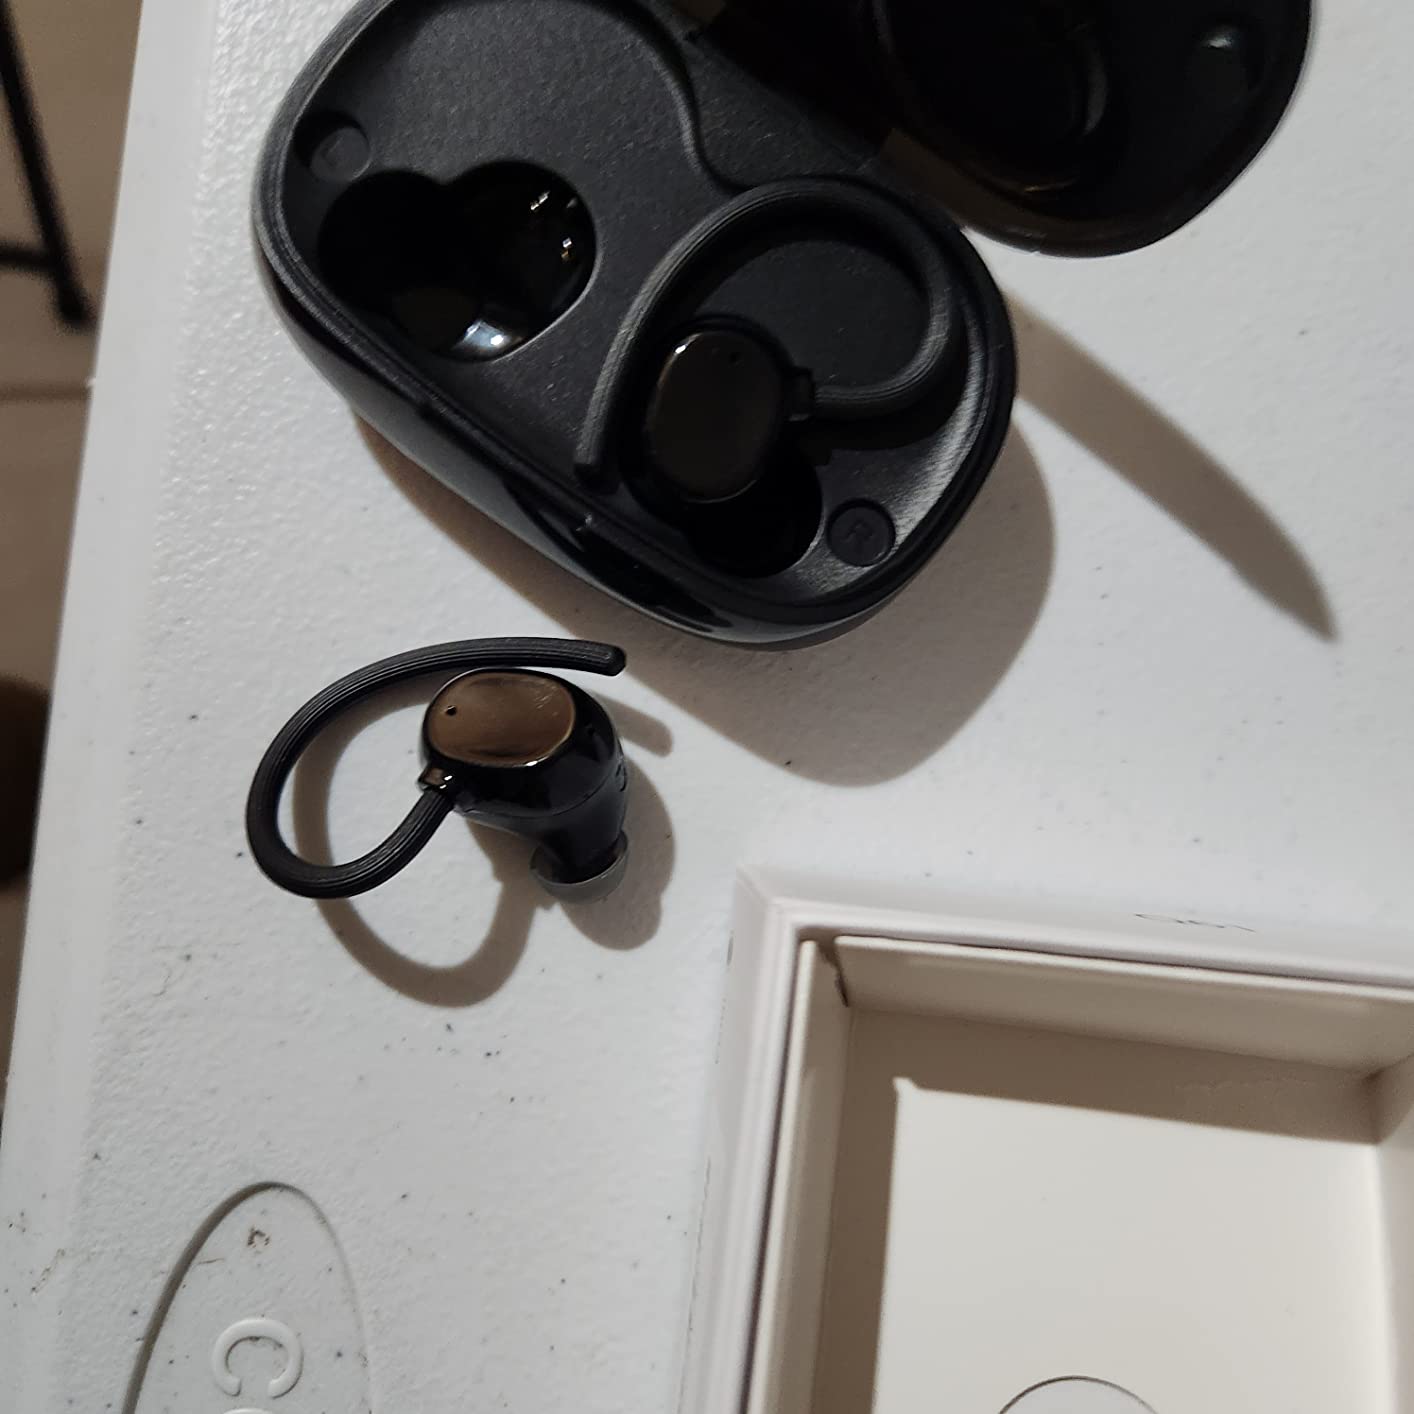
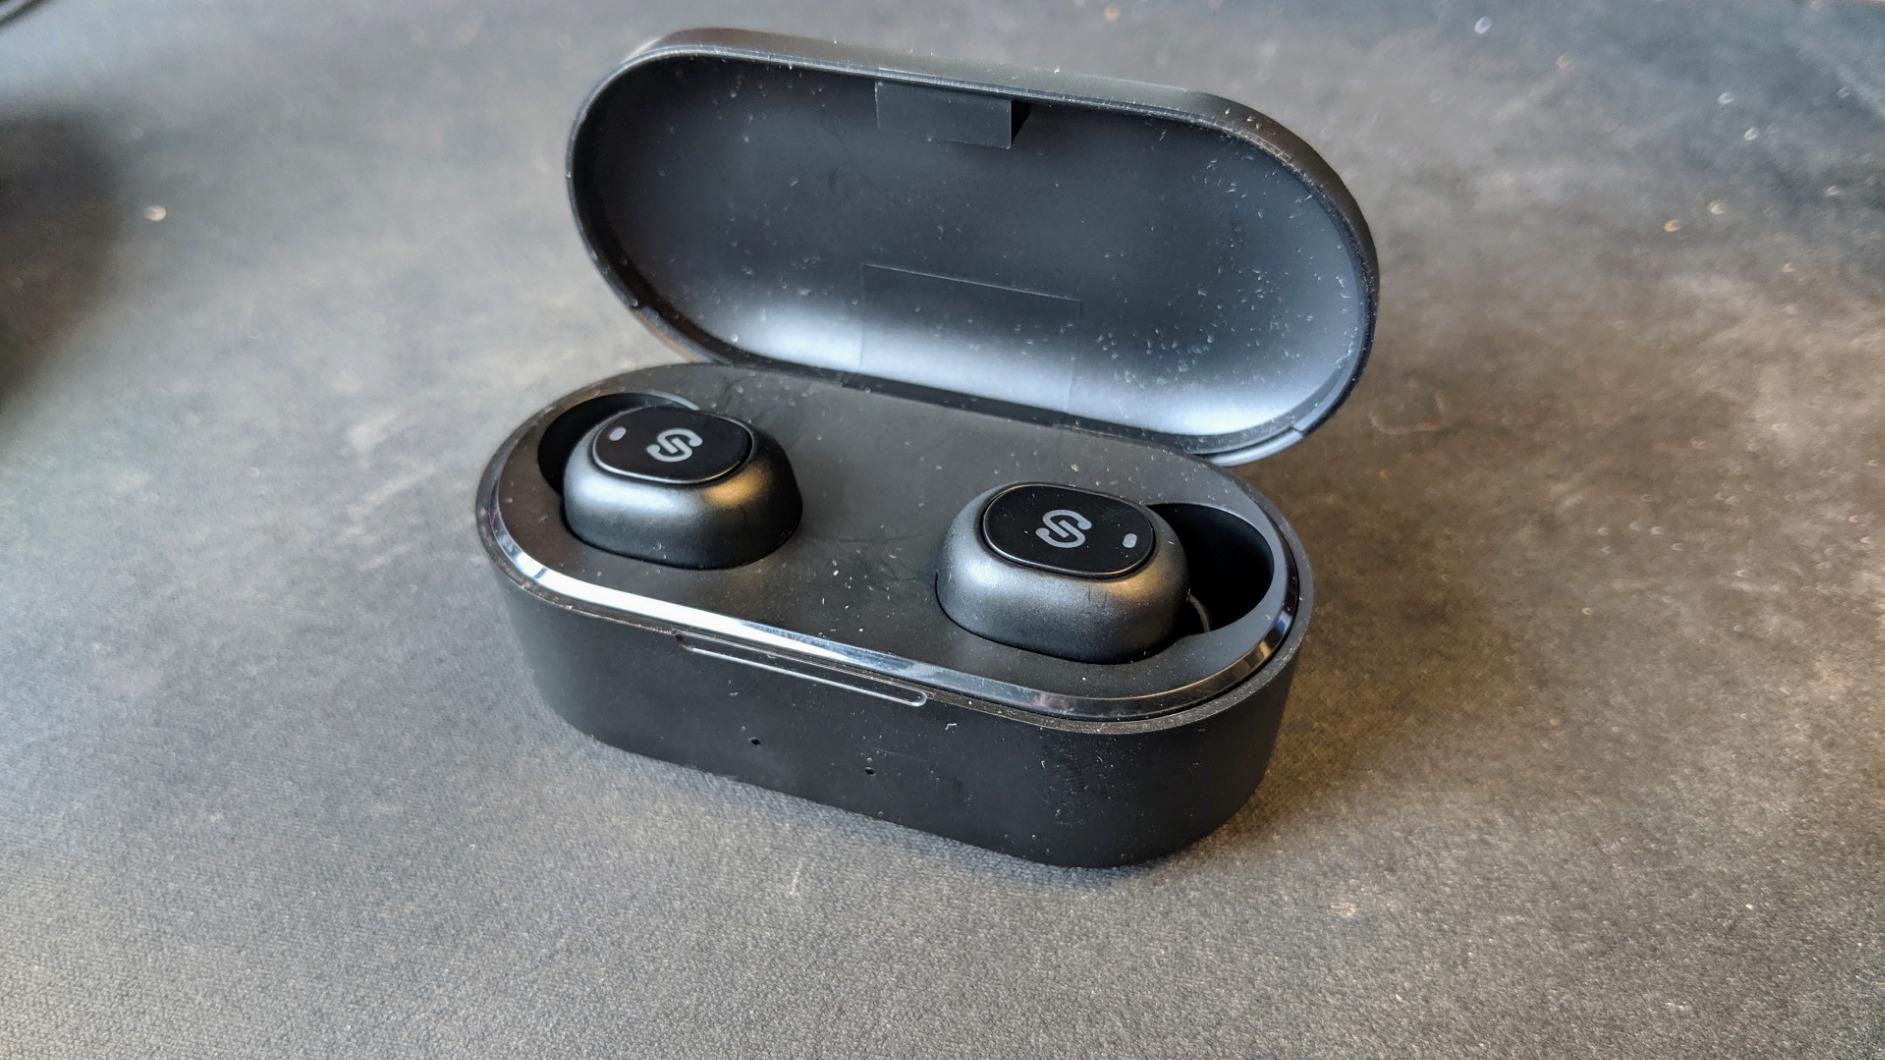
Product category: earbuds
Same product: no